Bernard Malamud

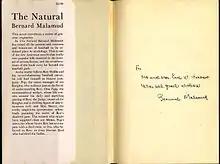
A signed copy of Malamud's book "The Natural" held by Oregon State University.

Philip Roth: "A man of stern morality", Malamud was driven by "the need to consider long and seriously every last demand of an overtaxed, overtaxing conscience torturously exacerbated by the pathos of human need unabated".